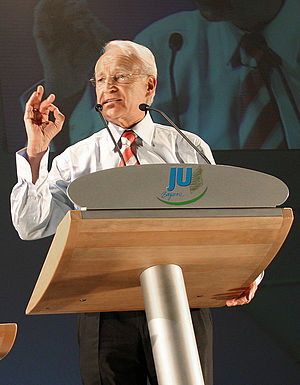
Angela Merkel / Merkels politiske karriere i det genforenede Tyskland / CDU-leder, men ikke kanslerkandidat
Edmund Stoiber, 2005
Angela Dorothea Merkel er en tysk politiker fra det konservative CDU, der siden den 22. november 2005 har været Tysklands forbundskansler.